Ábrahám Ganz

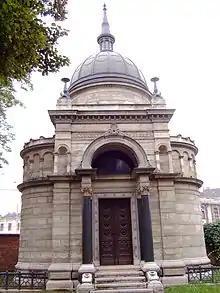
Tomb of Ábrahám Ganz

In his last years he worked a lot, but was not happy with his life. He saw all his brothers going crazy and he was convinced that he would have the same future. After the death of his brother, Konrád, he committed suicide on 15 December 1867. His ashes were buried in the Kerepesi Cemetery. In 1872, Miklós Ybl built him a mausoleum. After the death of his widow in 1913, they both lie there forever.